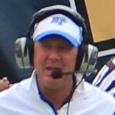
Age: 54